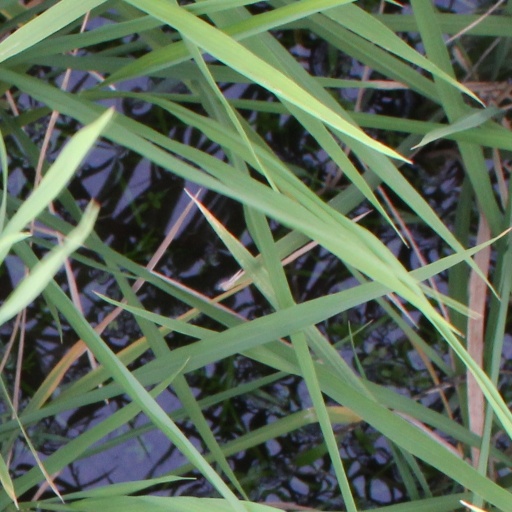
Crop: rice